Germinal (novel)

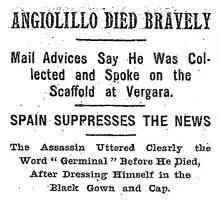
Michele Angiolillo uttered the word "Germinal" before he died.

The title, "Germinal", is drawn from the springtime seventh month of the French Revolutionary Calendar and is meant to evoke imagery of germination, new growth and fertility. Accordingly, Zola ends the novel on a note of hope and one that has provided inspiration to socialist and reformist causes of all kinds throughout the years since its first publication: